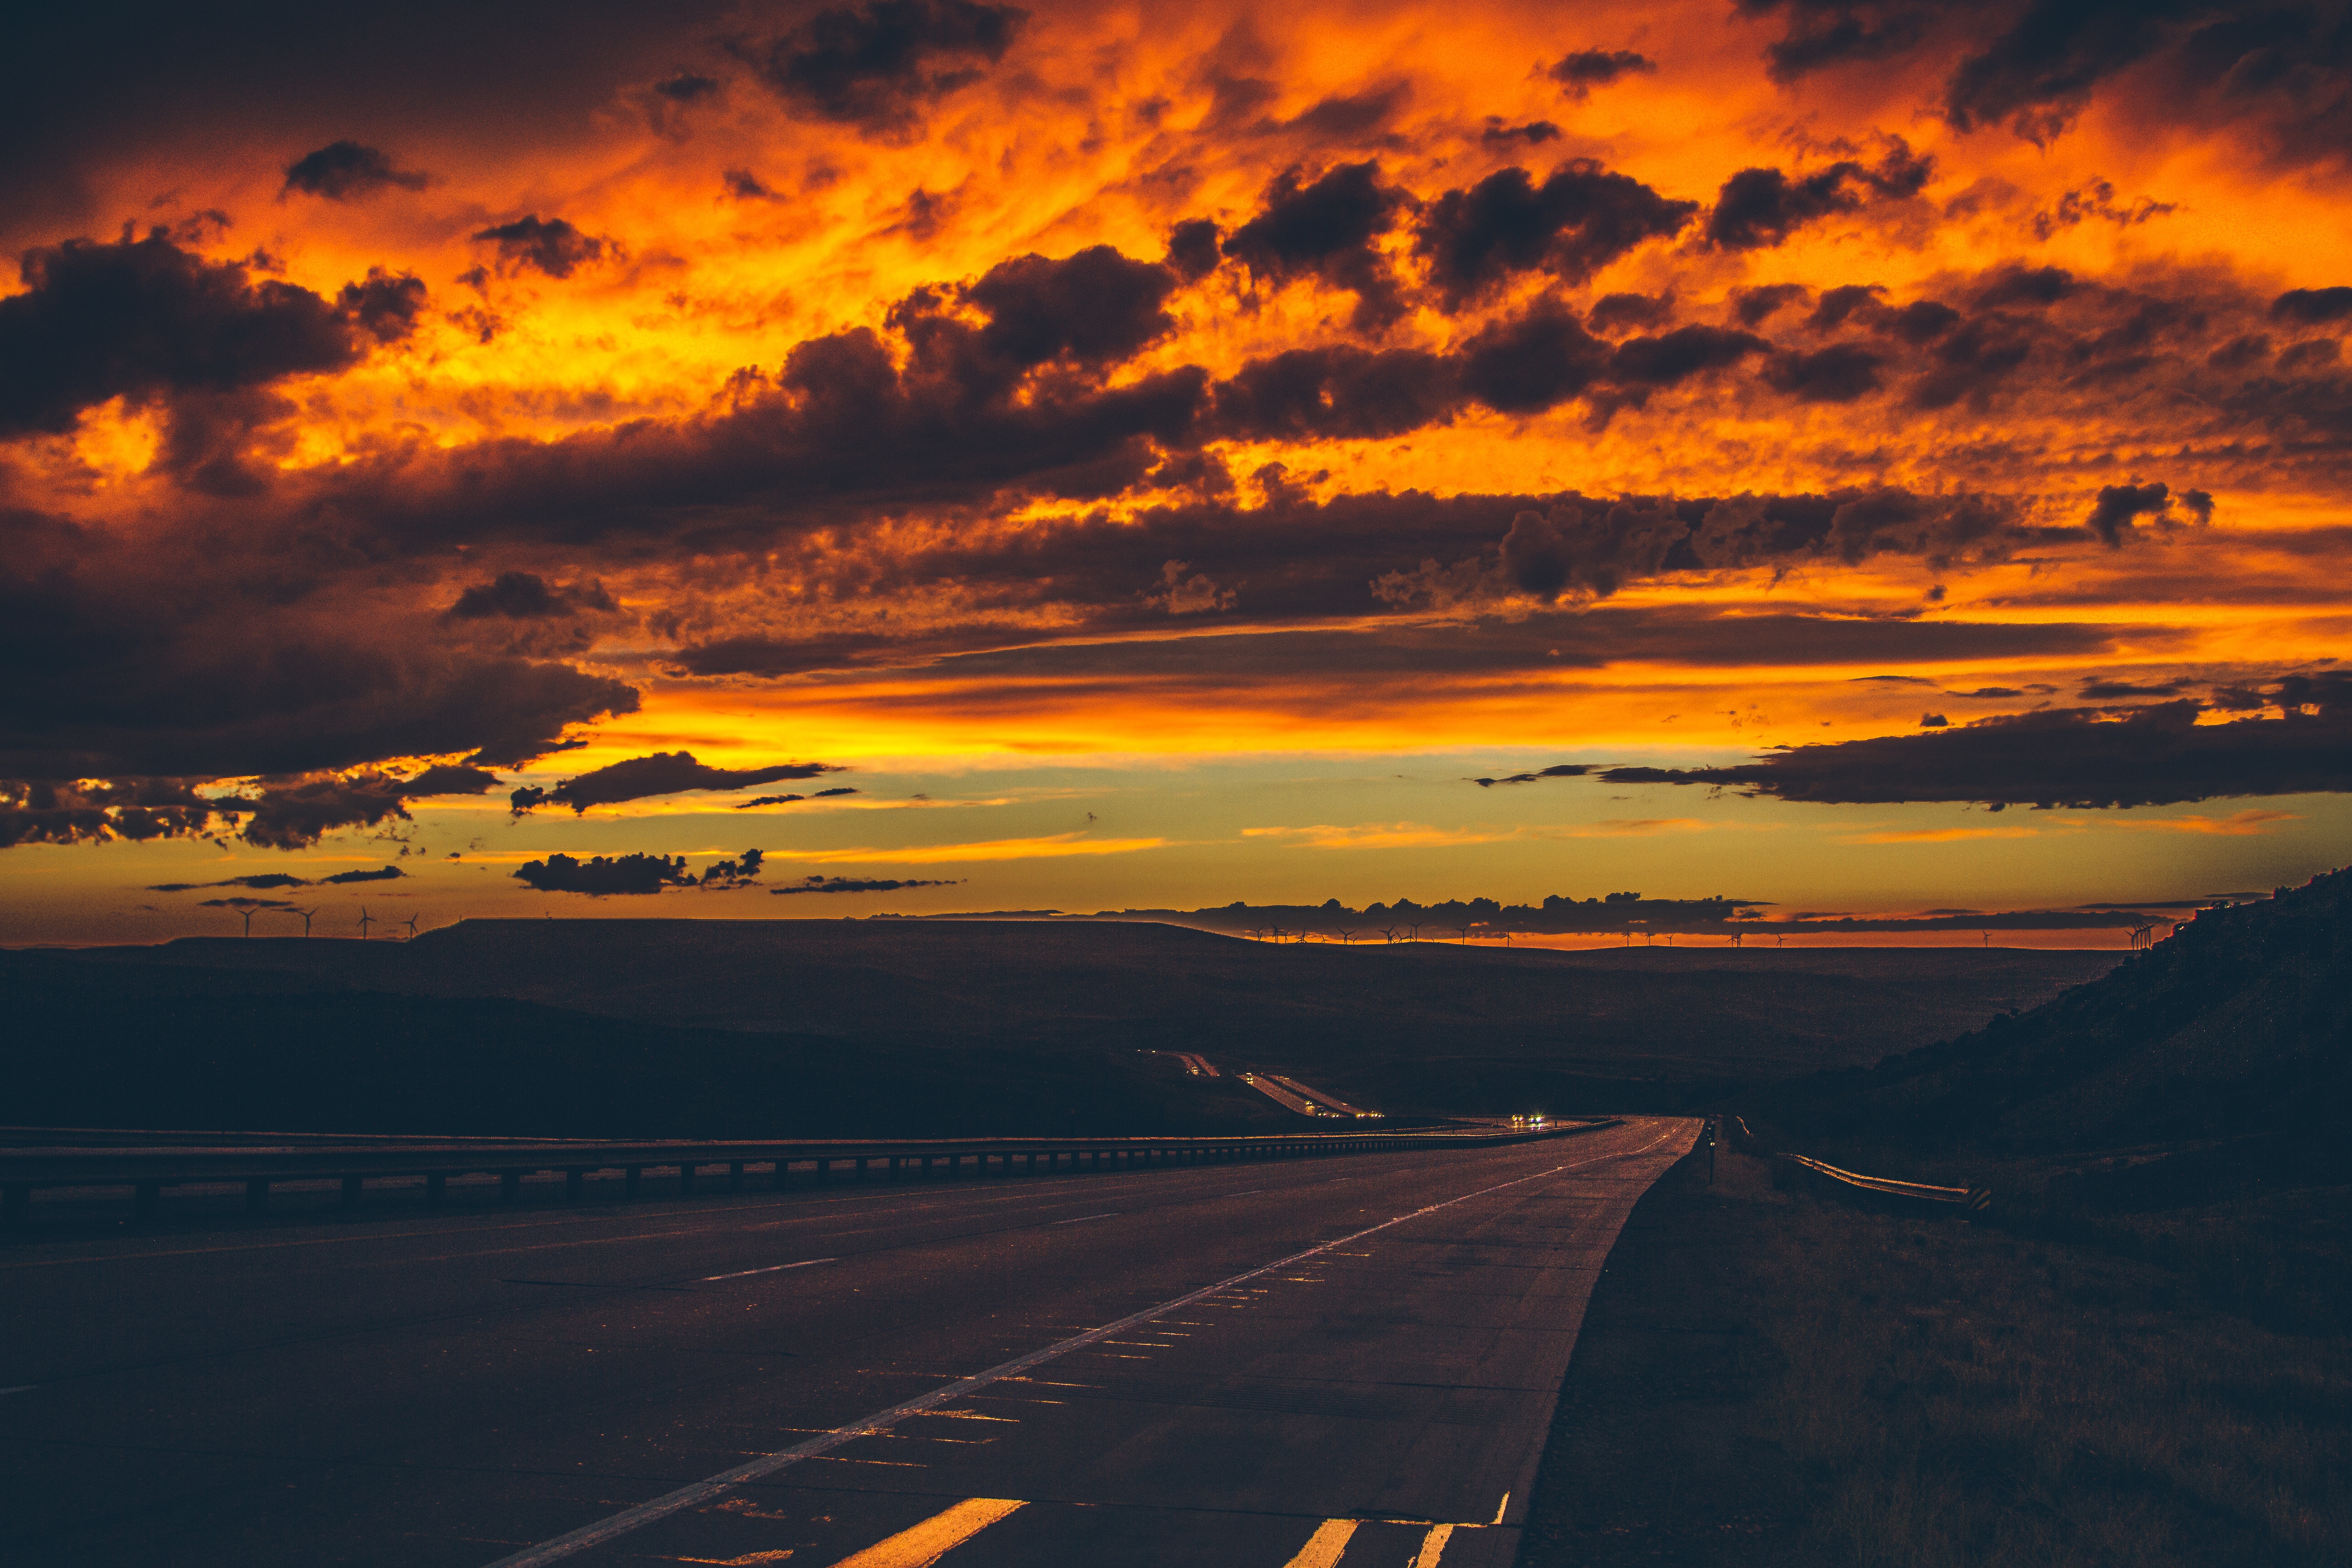
beach, sea, coast, horizon, cloud, sky, sun, sunrise, sunset, sunlight, morning, dawn, dusk, evening, reflection, afterglow